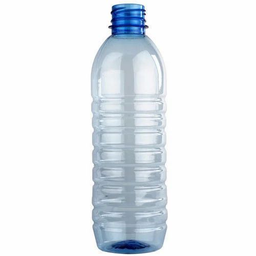
Label: bottles